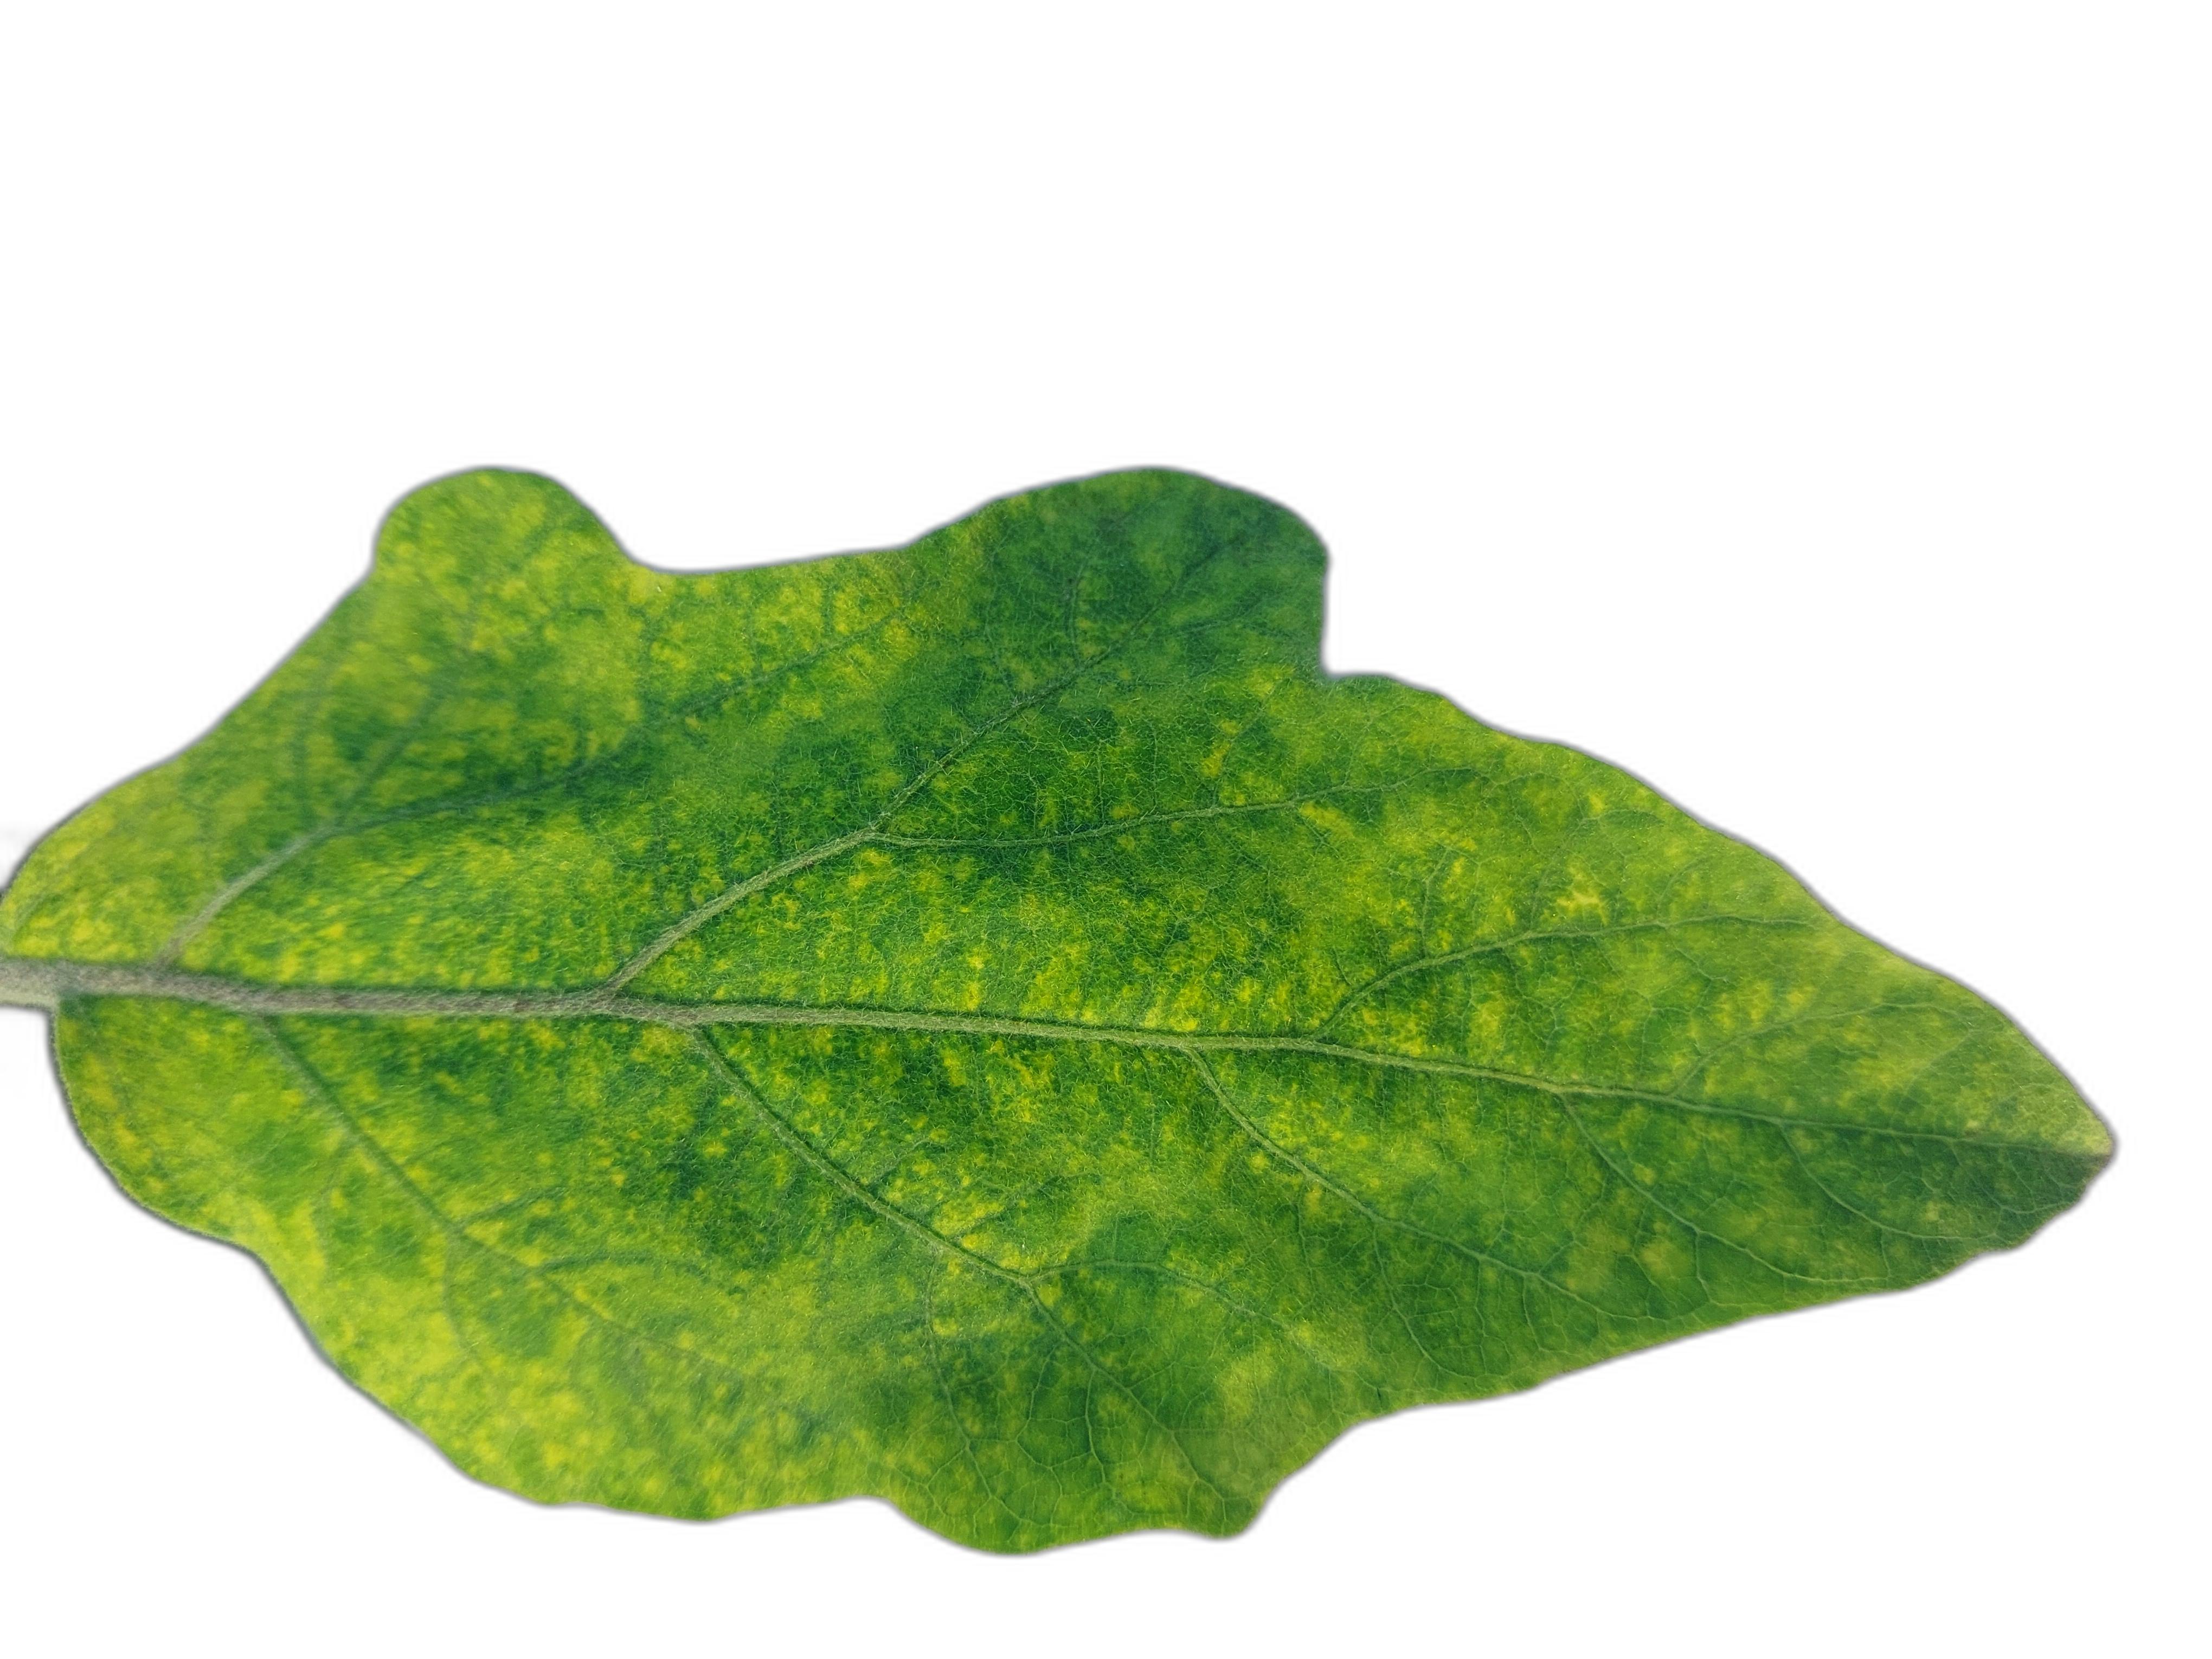
Label: Mosaic Virus Disease